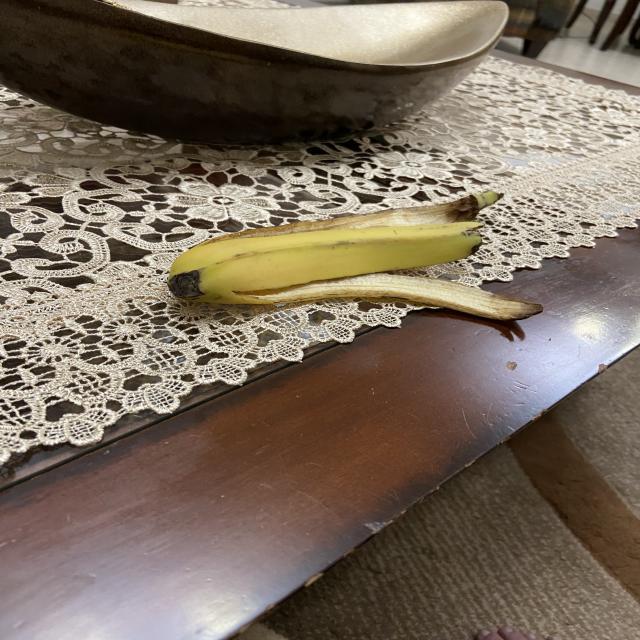
Label: bananas